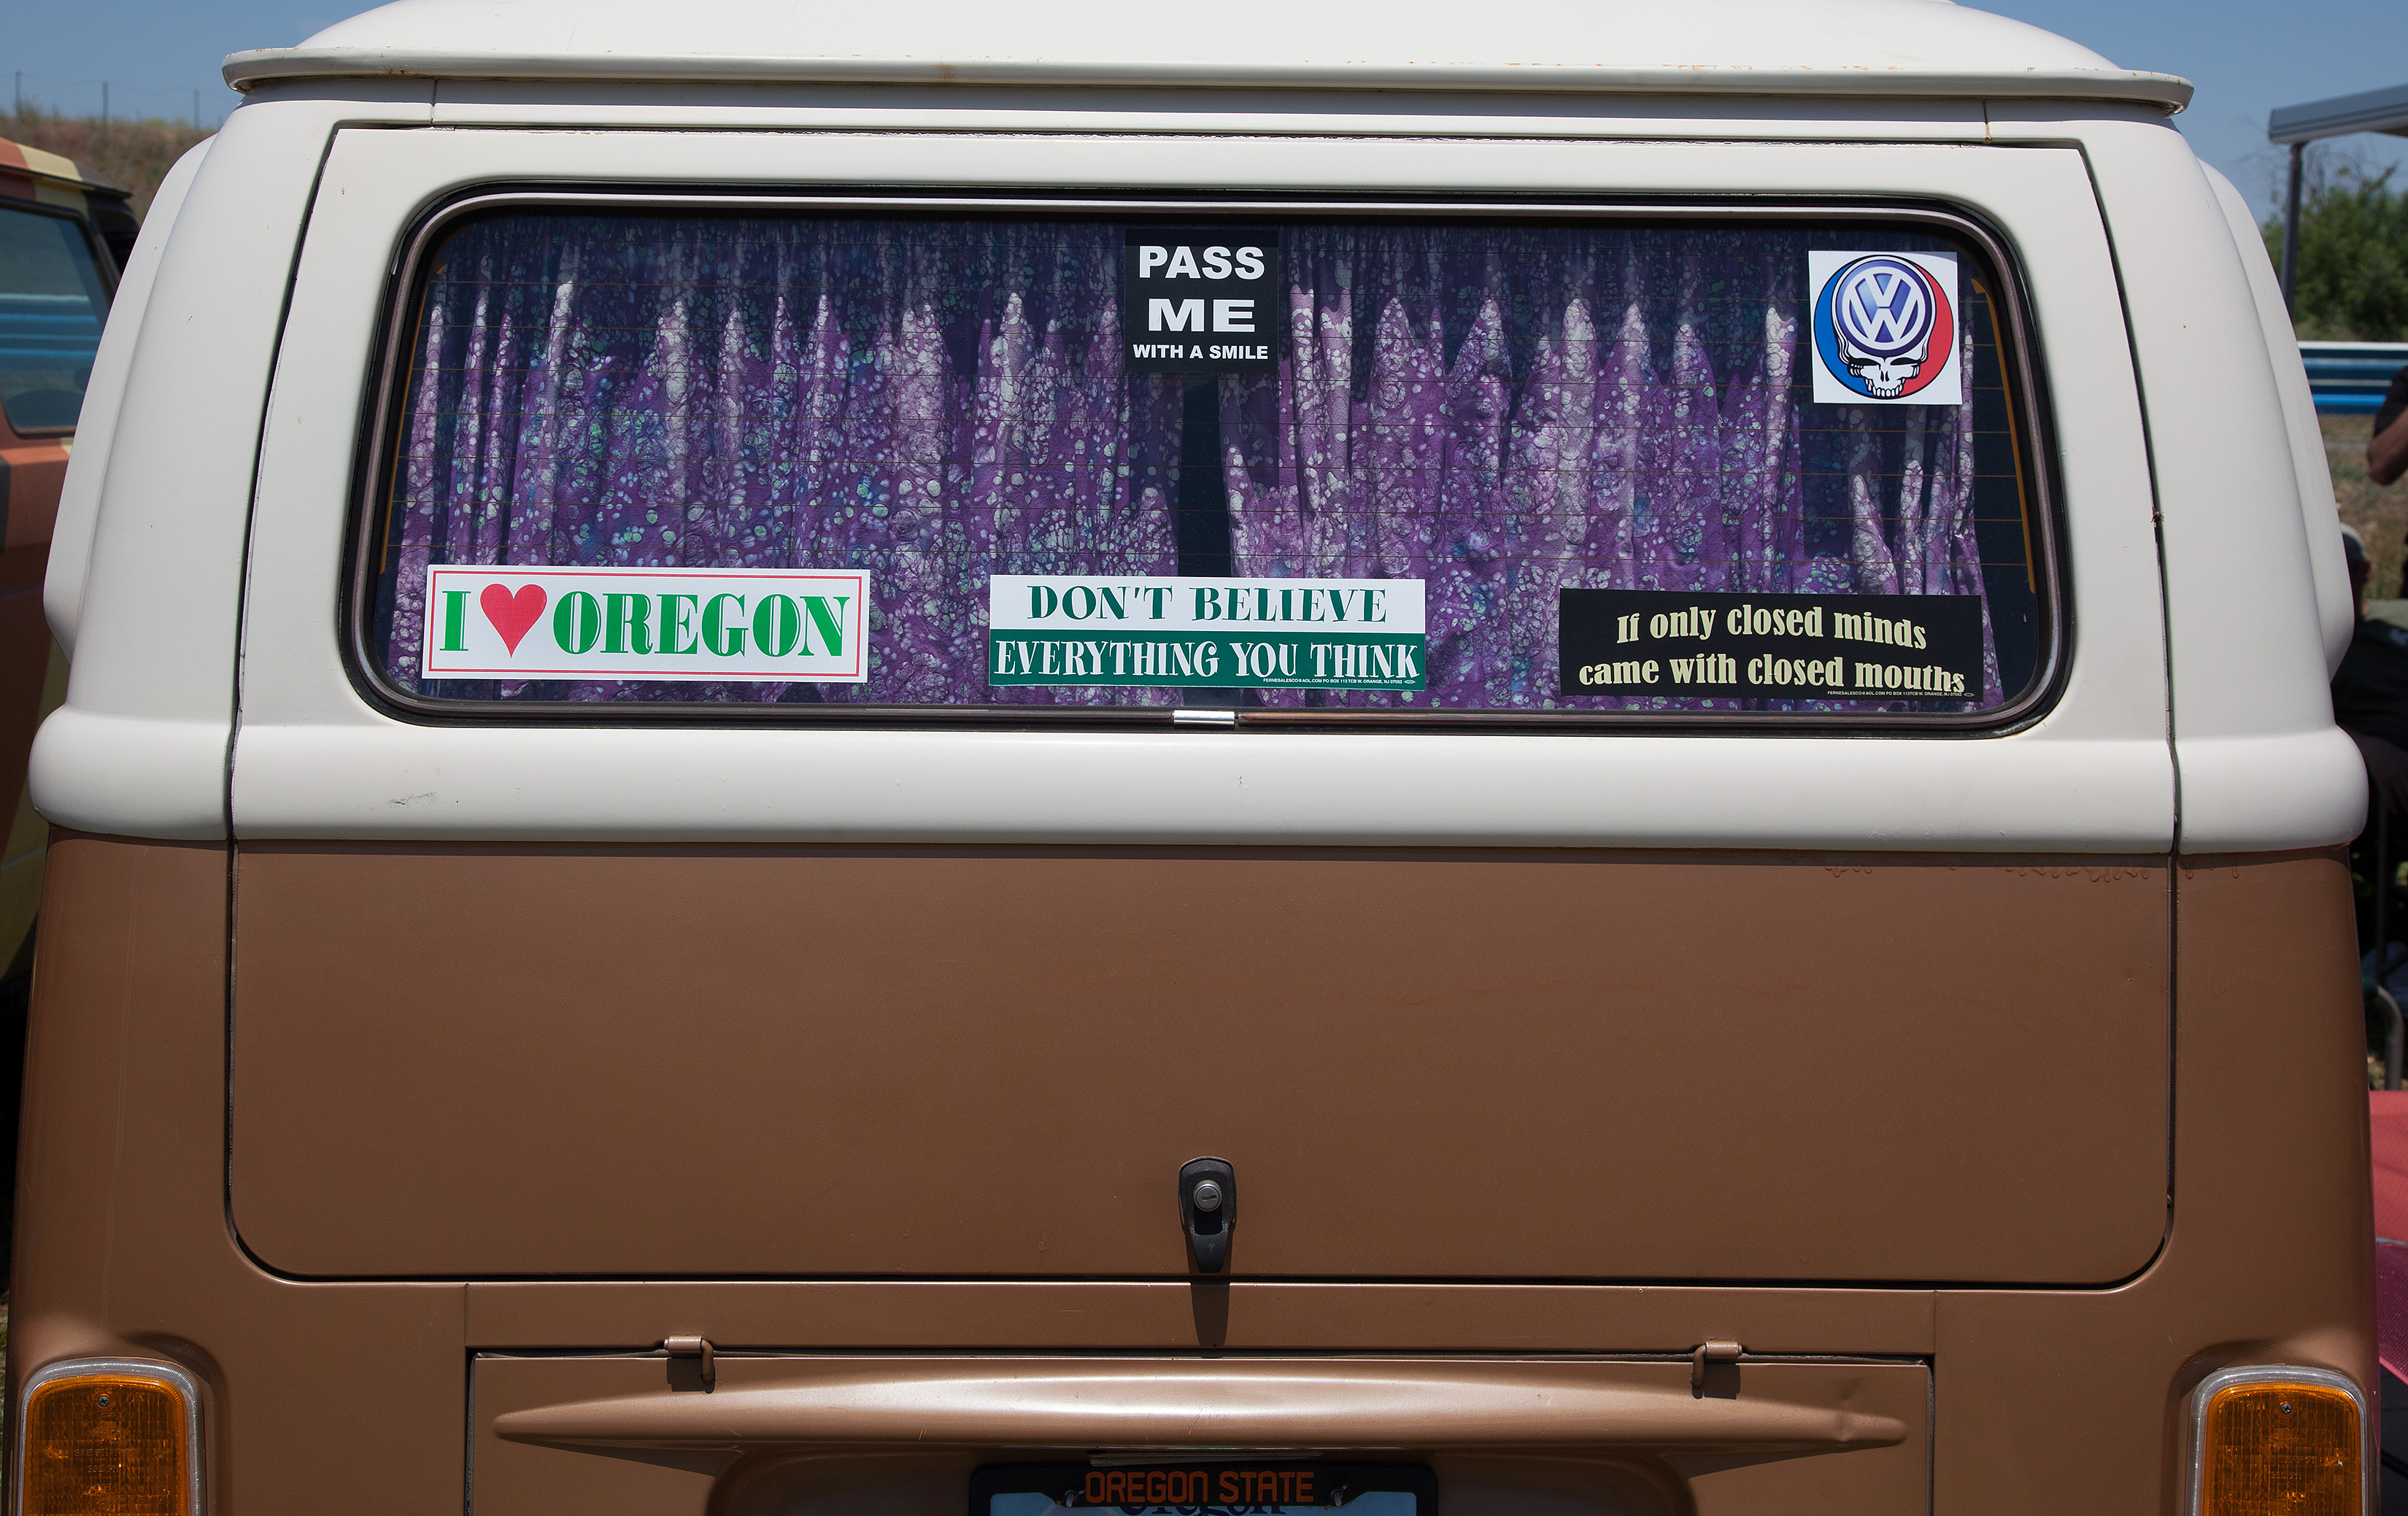
car, vw, volkswagen, van, transport, vehicle, motor vehicle, bumper, bus, type2, bumpersticker, sport utility vehicle, land vehicle, automobile make, automotive exterior, vehicle registration plate